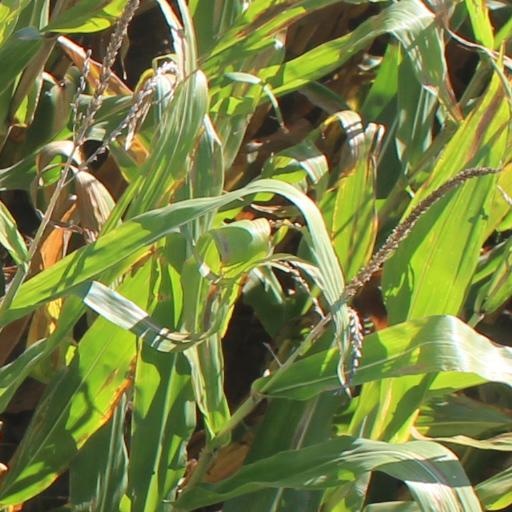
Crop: maize; corn